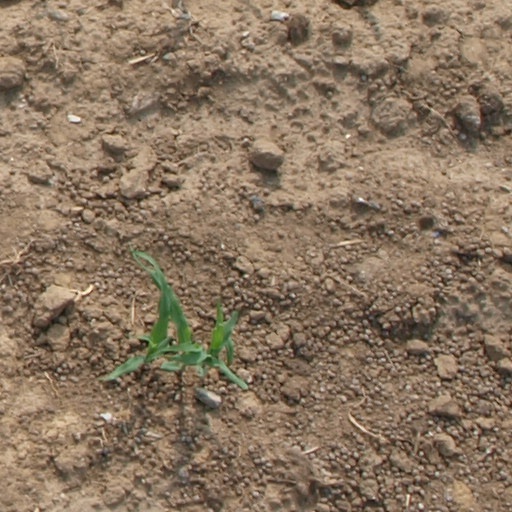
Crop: maize; corn